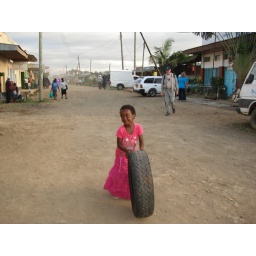
Cute little girl playing in the street outside of the Maua Basin Hotel